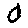
Label: 0